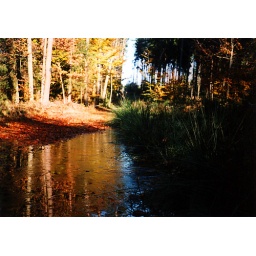
german forest in spring and almost frozen water